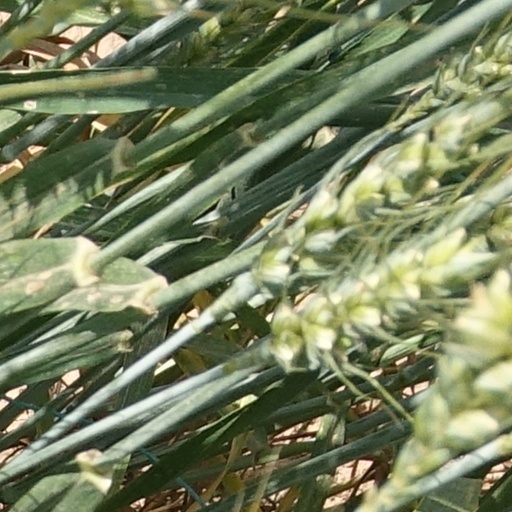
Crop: wheat